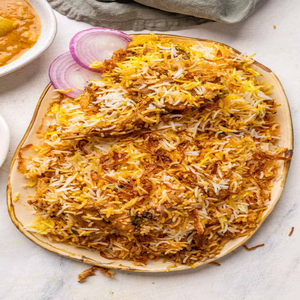
Dish: biryani